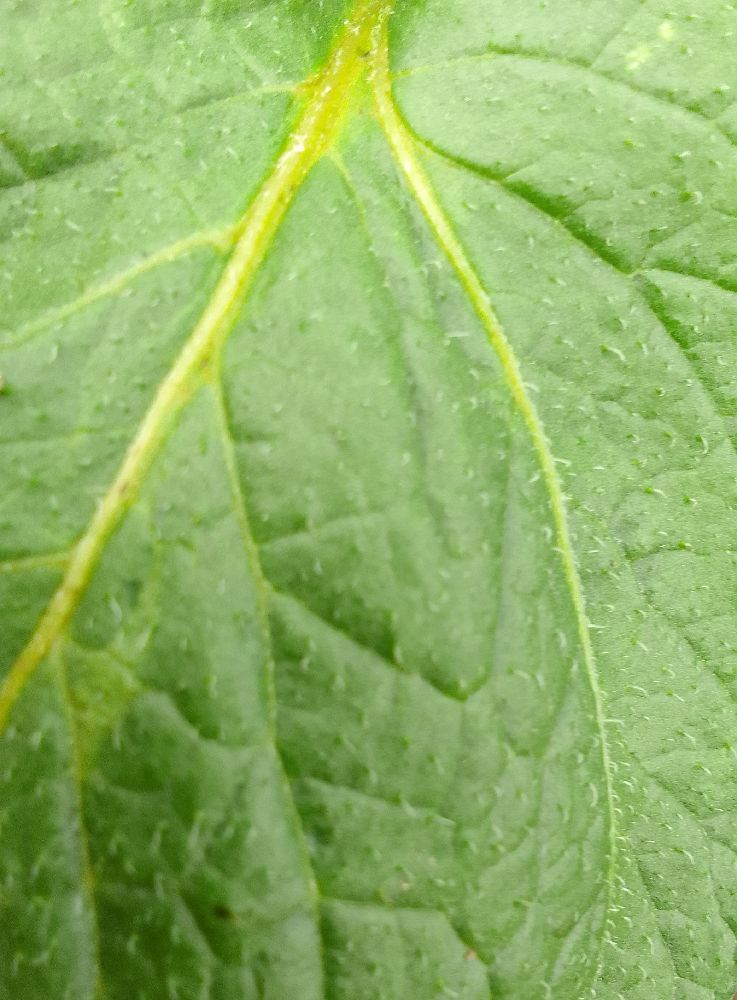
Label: Healthy